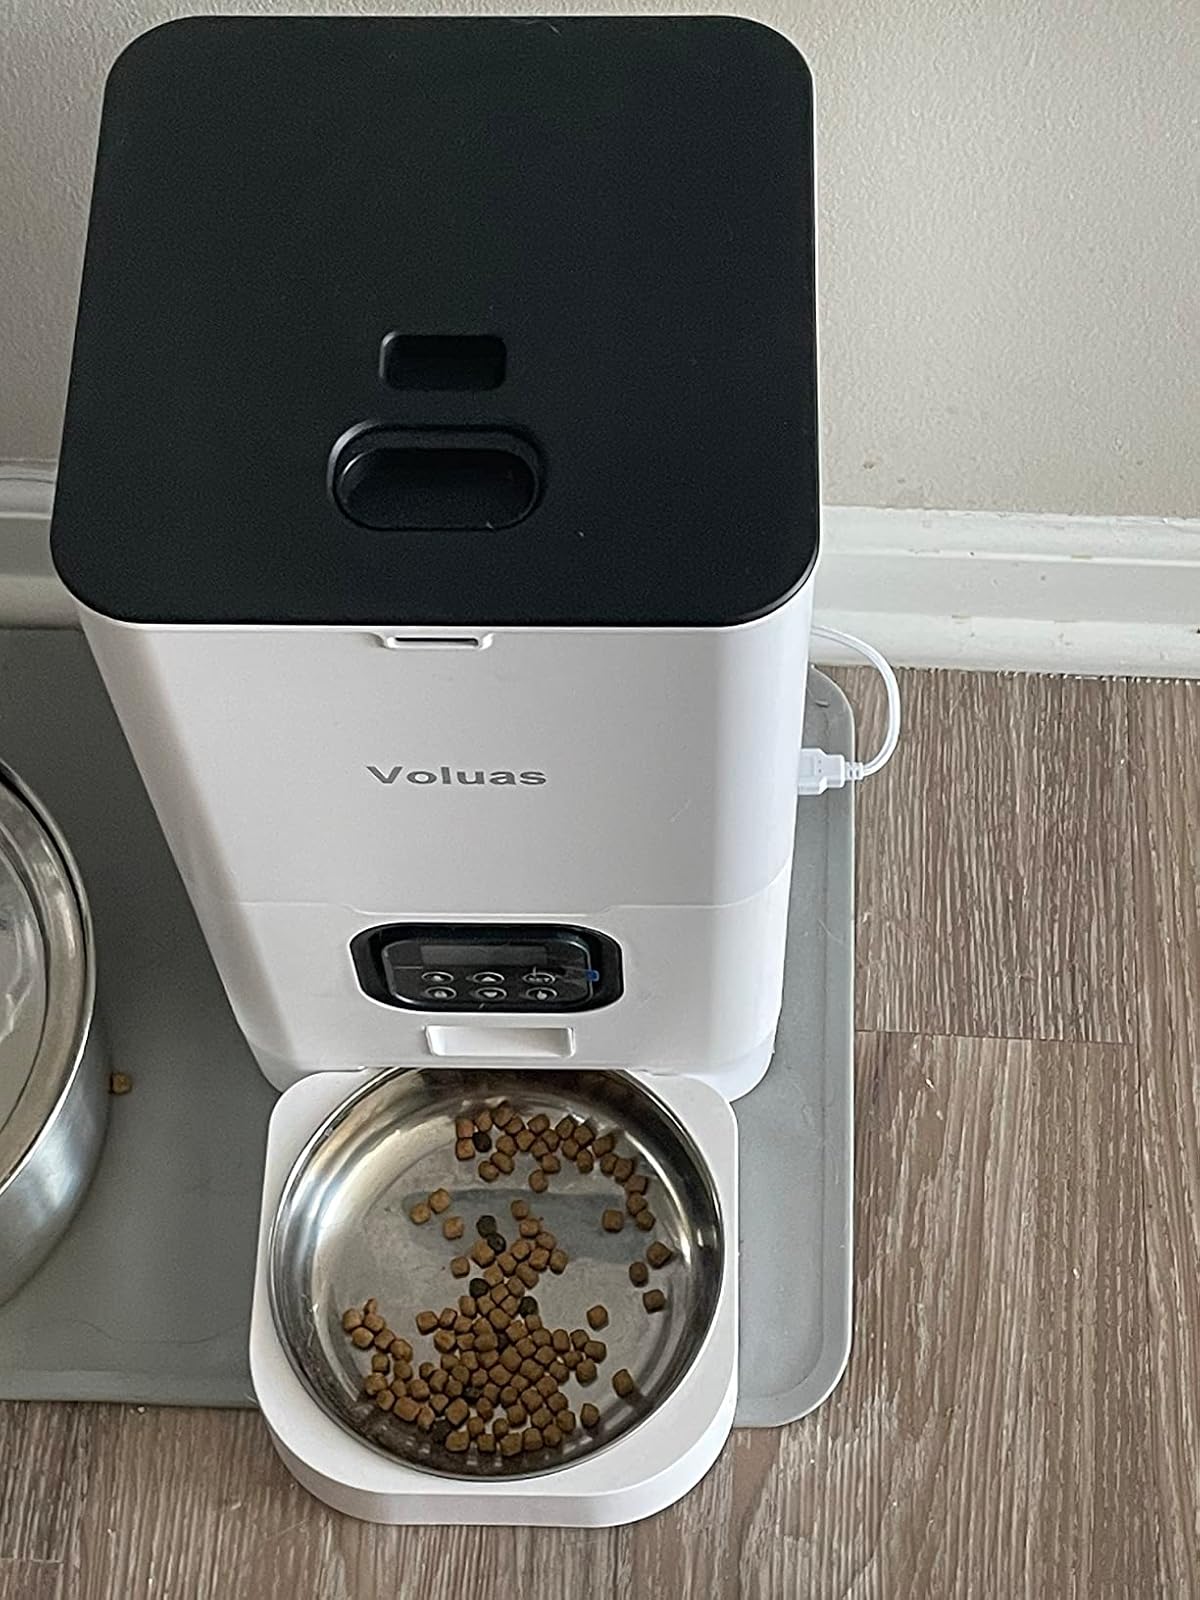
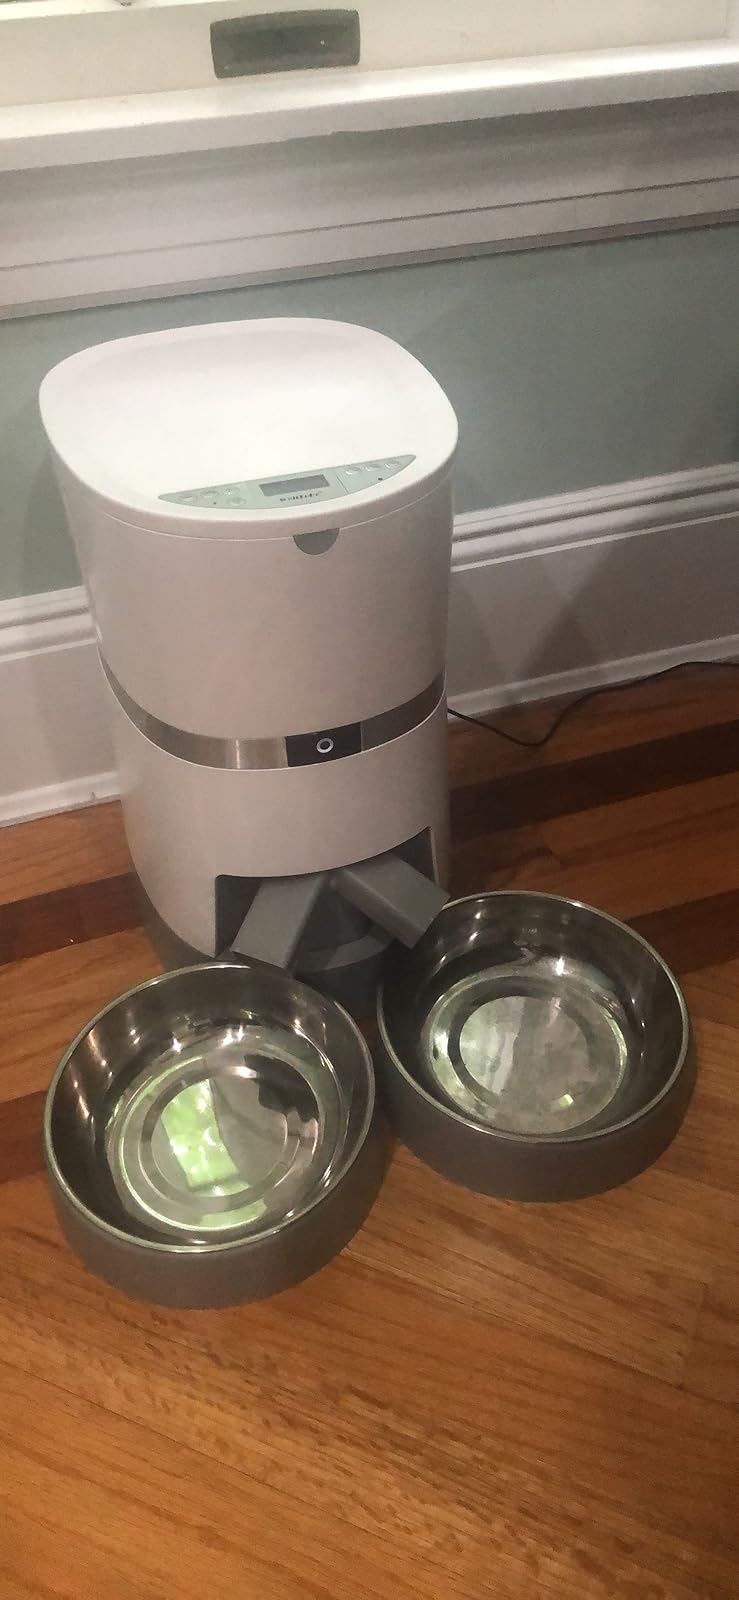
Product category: items_feeder
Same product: no